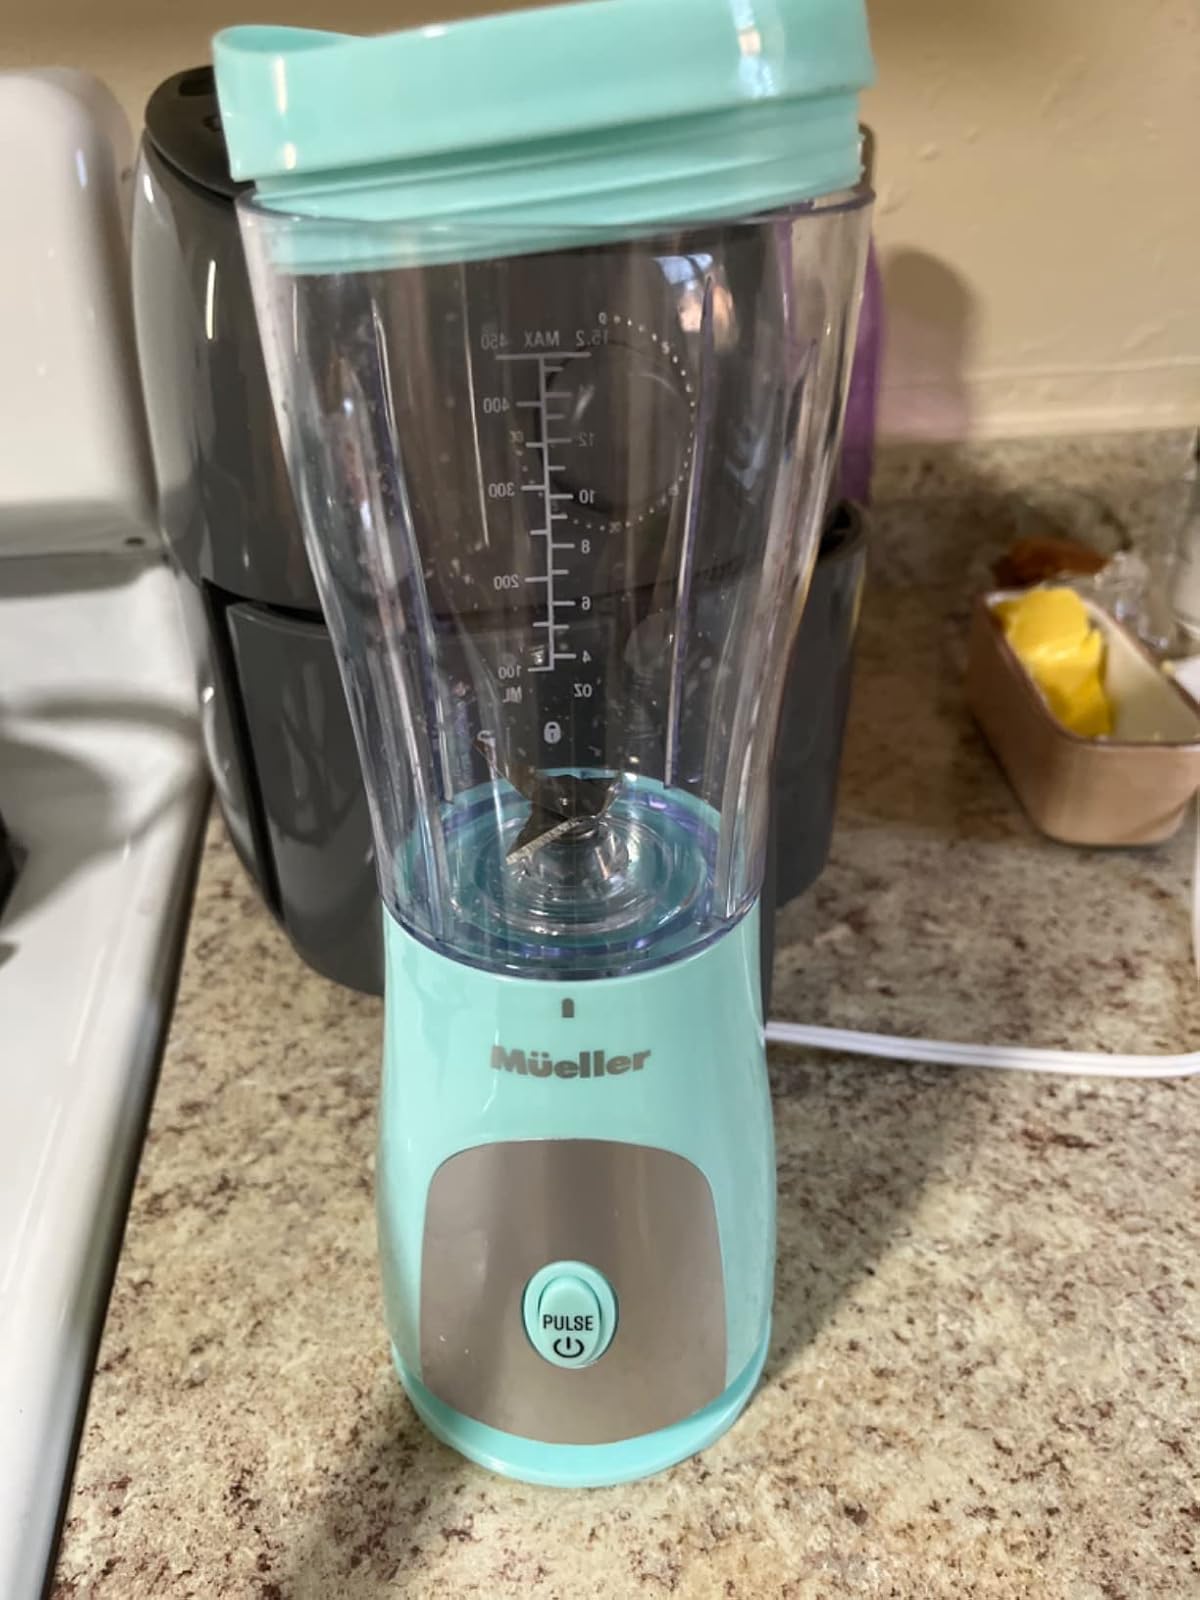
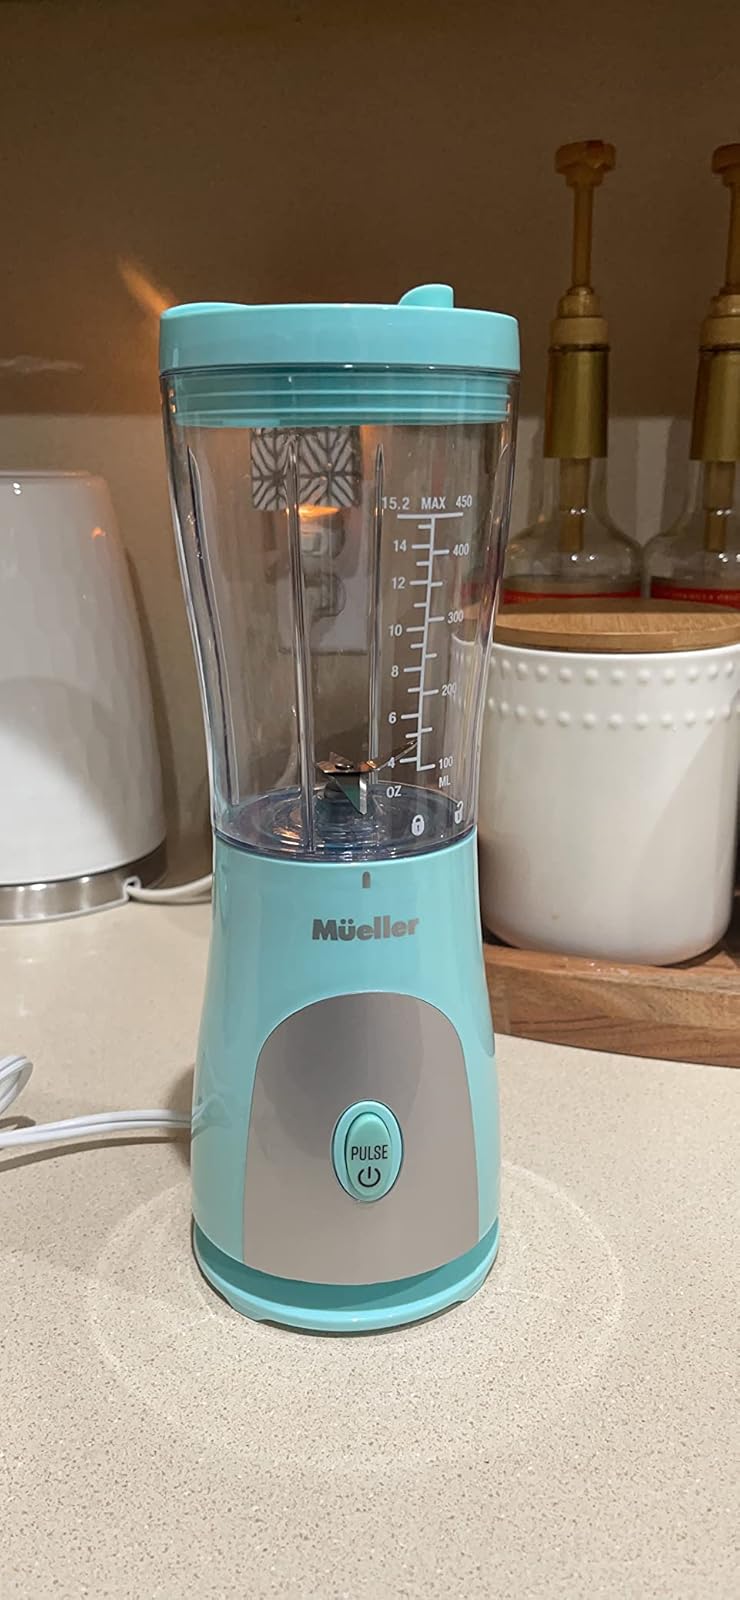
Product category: items_blender
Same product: yes